Nakoda people

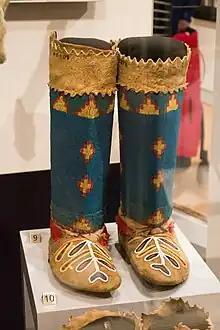
Moccasins from the Stoney Nakoda First Nation, circa 1905

The Nakoda (also known as Stoney, , or Stoney Nakoda) are an Indigenous people in Western Canada and the United States.